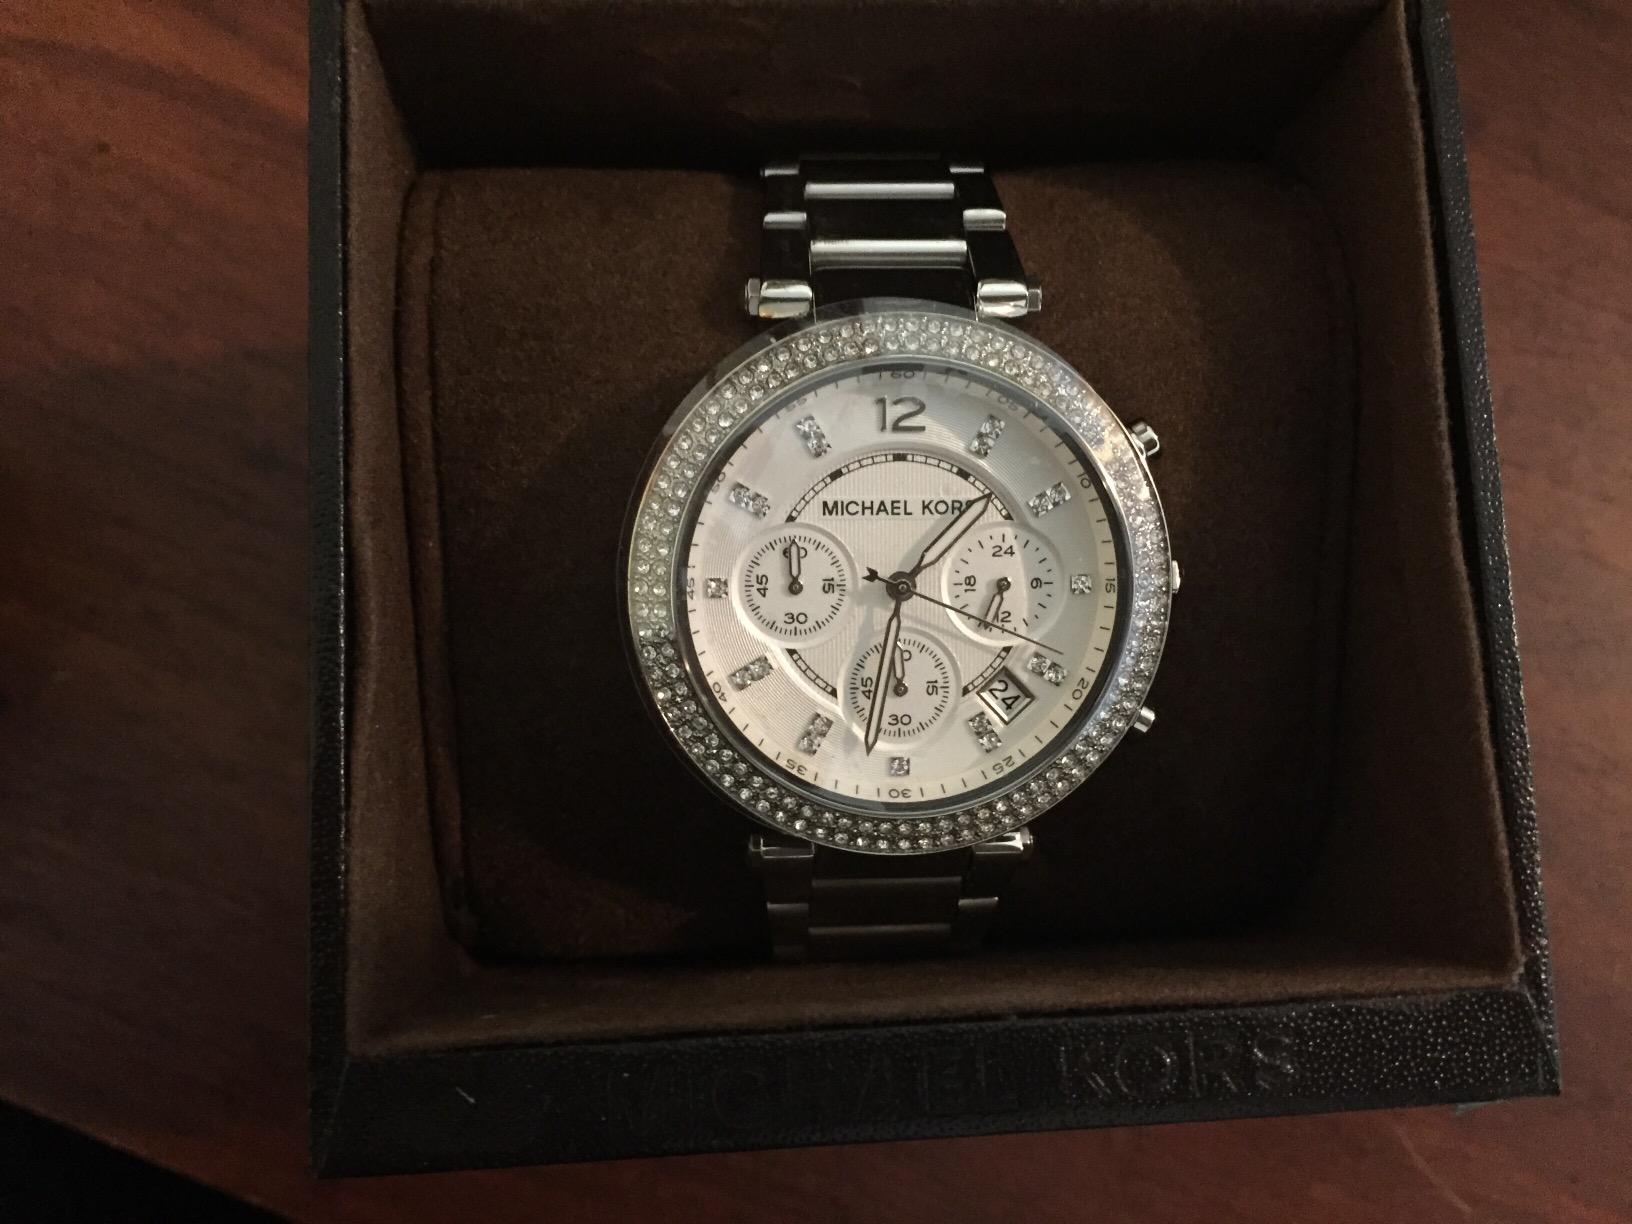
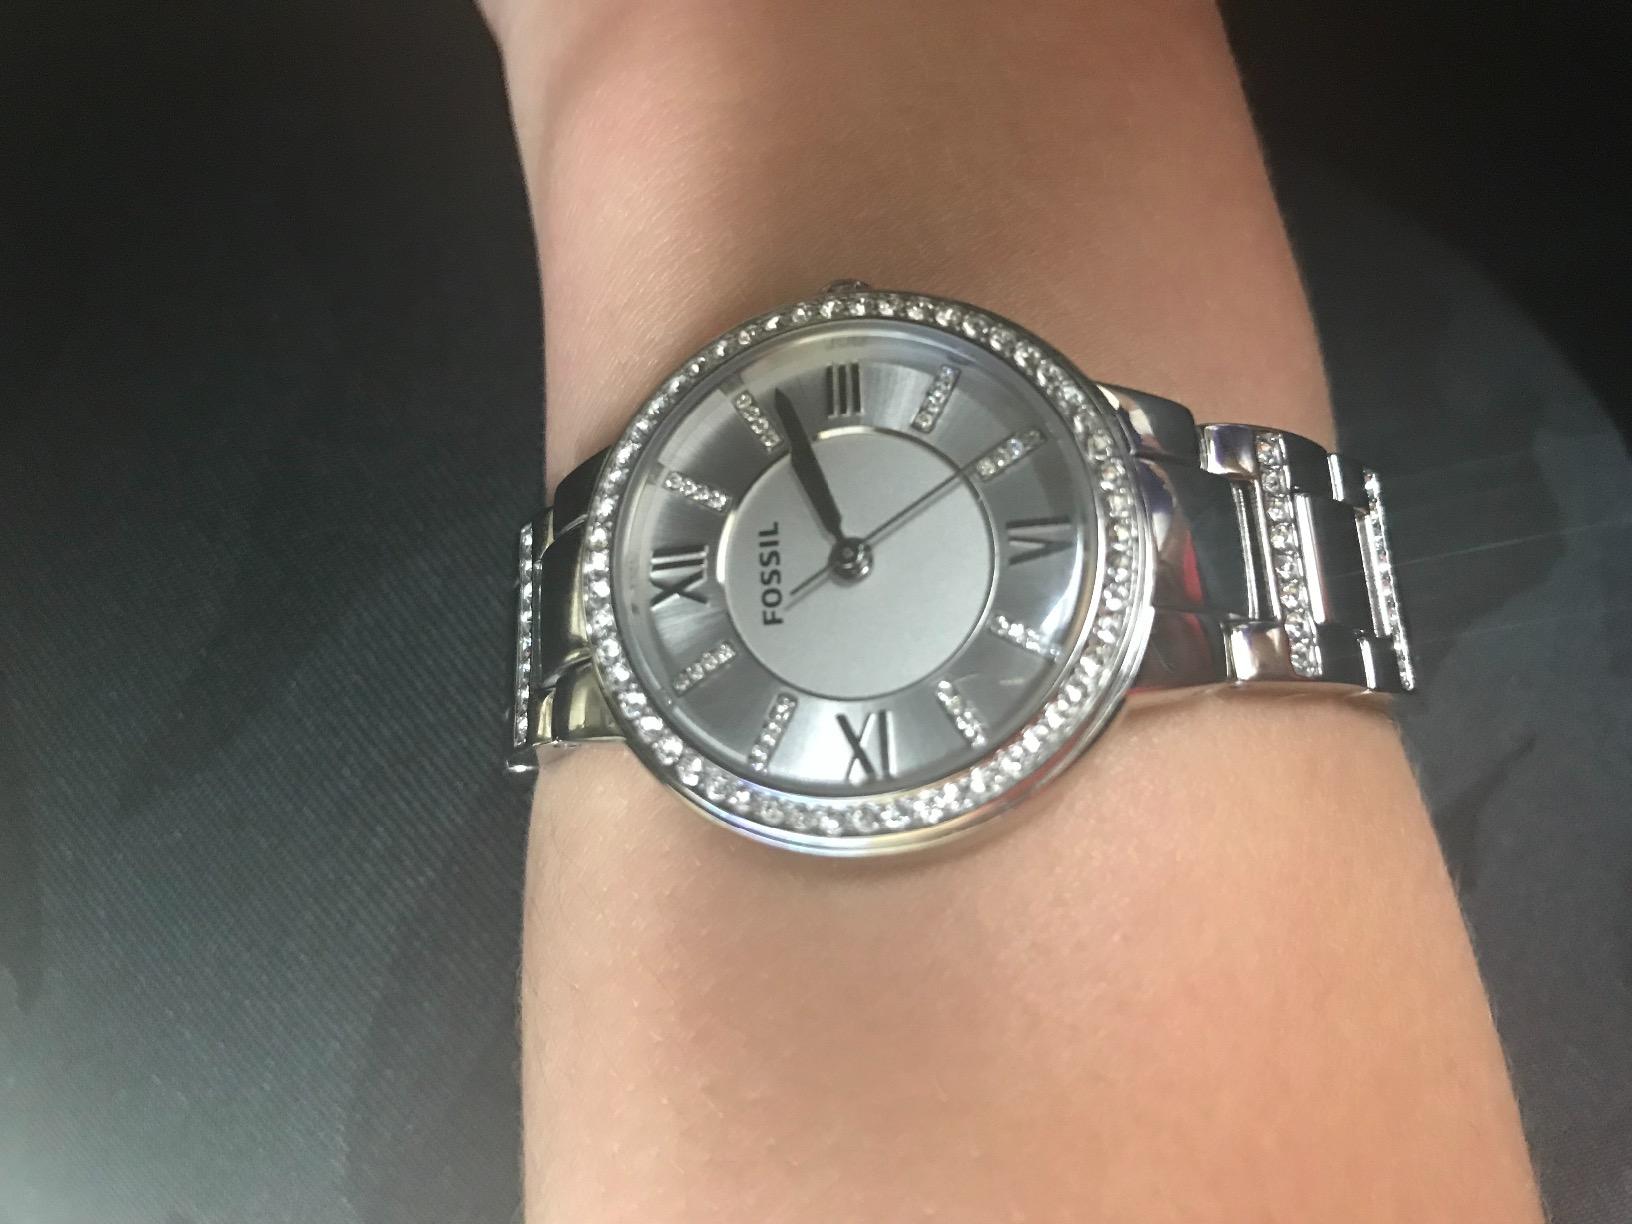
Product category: accessories_watch
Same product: no